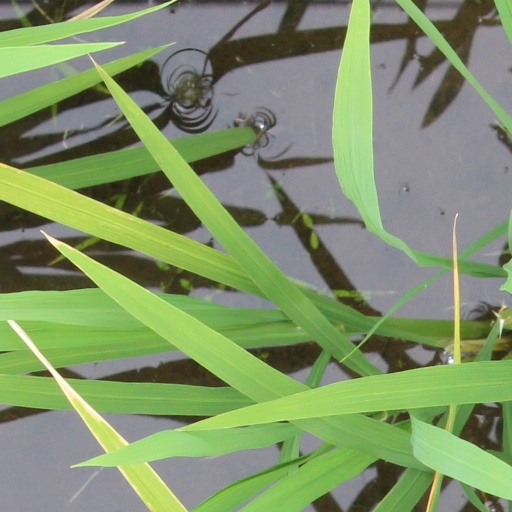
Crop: rice